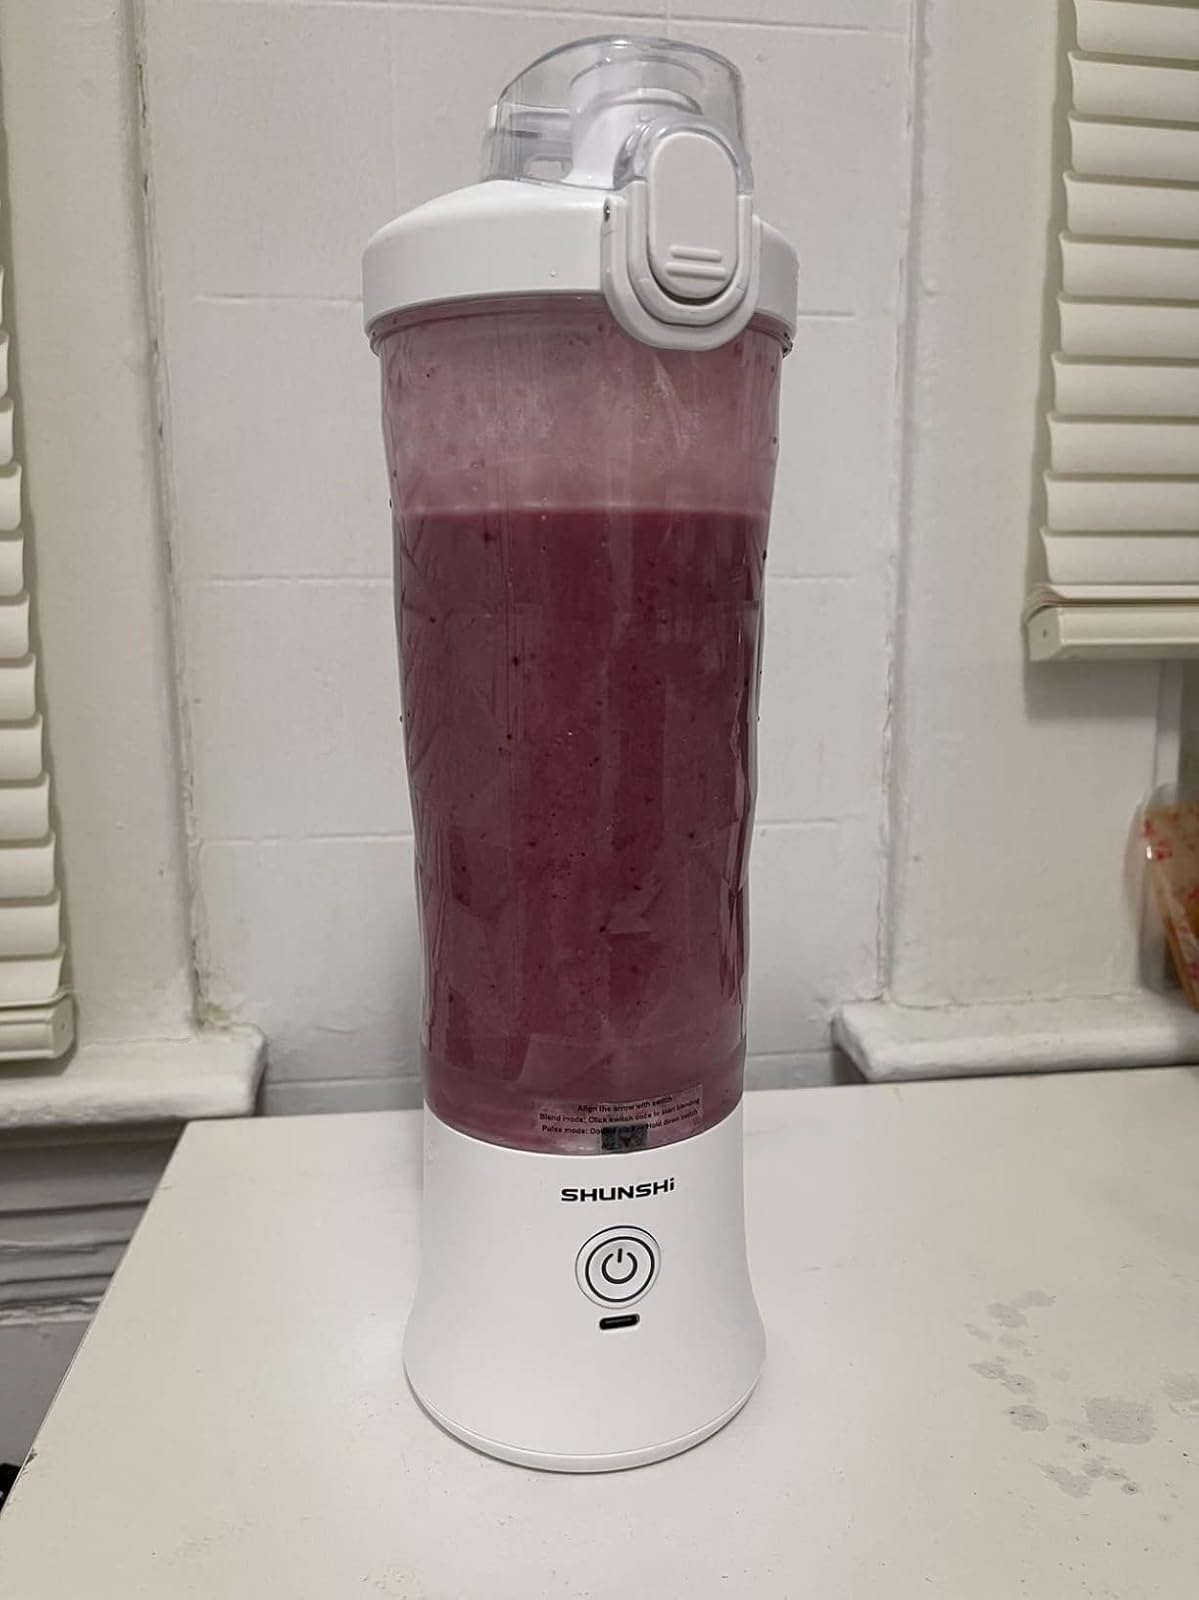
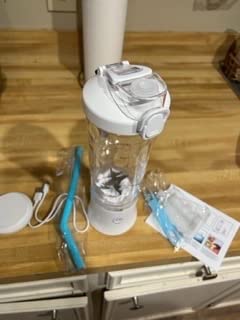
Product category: items_blender
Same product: yes